Fortschritt

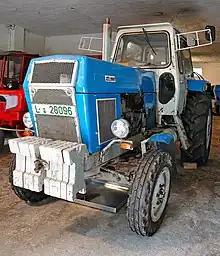
Fortschritt ZT 300 tractor

Fortschritt was taken over by Case IH in 1997. Since 2016, Chinese company Fortschritt Agritech Ltd. has been operating as Fortschritt and holds the manufacturing, marketing and sales rights of the Fortschritt brand. They currently produce balers, tipper trailers and windrowers